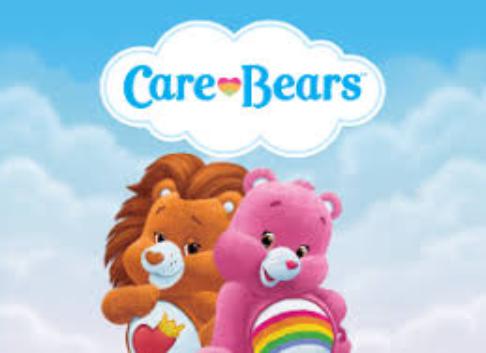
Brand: Care Bears
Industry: Clothes